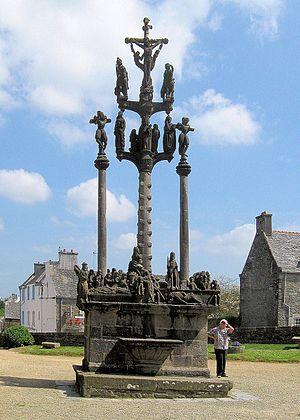
L’enclos paroissial de Saint-Thégonnec est un ensemble architectural religieux au cœur du bourg de Saint-Thégonnec. Cet enclos paroissial est composé d’une porte triomphale, d’un mur d’enceinte, d’un ossuaire, d’un calvaire qui entourent l’église paroissiale Notre-Dame. Il a été bâti entre le XIVᵉ et le XVIIIᵉ siècle et est l’un des monuments les plus visités du Finistère.